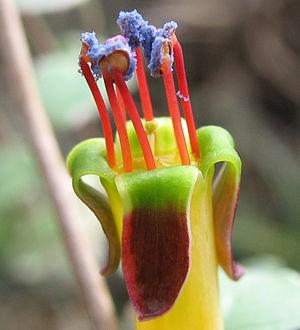
Fuchsia procumbens est une espèce de plantes dicotylédones de la famille des Onagraceae. Ce Fuchsia atypique est l'unique espèce de la section Procumbentes, c'en est par conséquent aussi l'espèce type. Elle a été décrite en 1839 par le botaniste britannique Allan Cunningham, à la suite des travaux de son frère et homologue Richard Cunningham. L'épithète spécifique procumbens vient de l'adjectif procombant qui signifie « rampant », en référence au port des tiges.
Les fuchsias sont un genre de plantes de la famille des Onagracées, originaires d'Amérique latine et de Nouvelle-Zélande. Ce sont des arbrisseaux, plus rarement des petits arbres ou des arbustes, qui ne supportent pas, pour la plupart, les gelées. Il en existe une centaine d'espèces. De nombreuses variétés sont cultivées comme plantes d'ornement pour leurs fleurs pendantes très décoratives souvent bicolores, de couleur pourpre, ou rose et blanc.